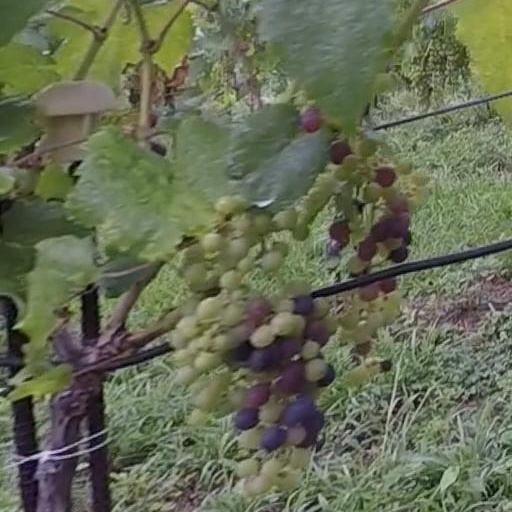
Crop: grape